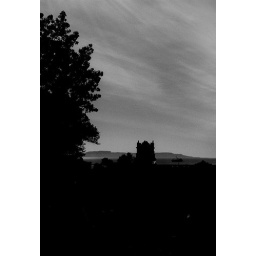
The sleeping giant's head is behind a tree because the sun was in the way.